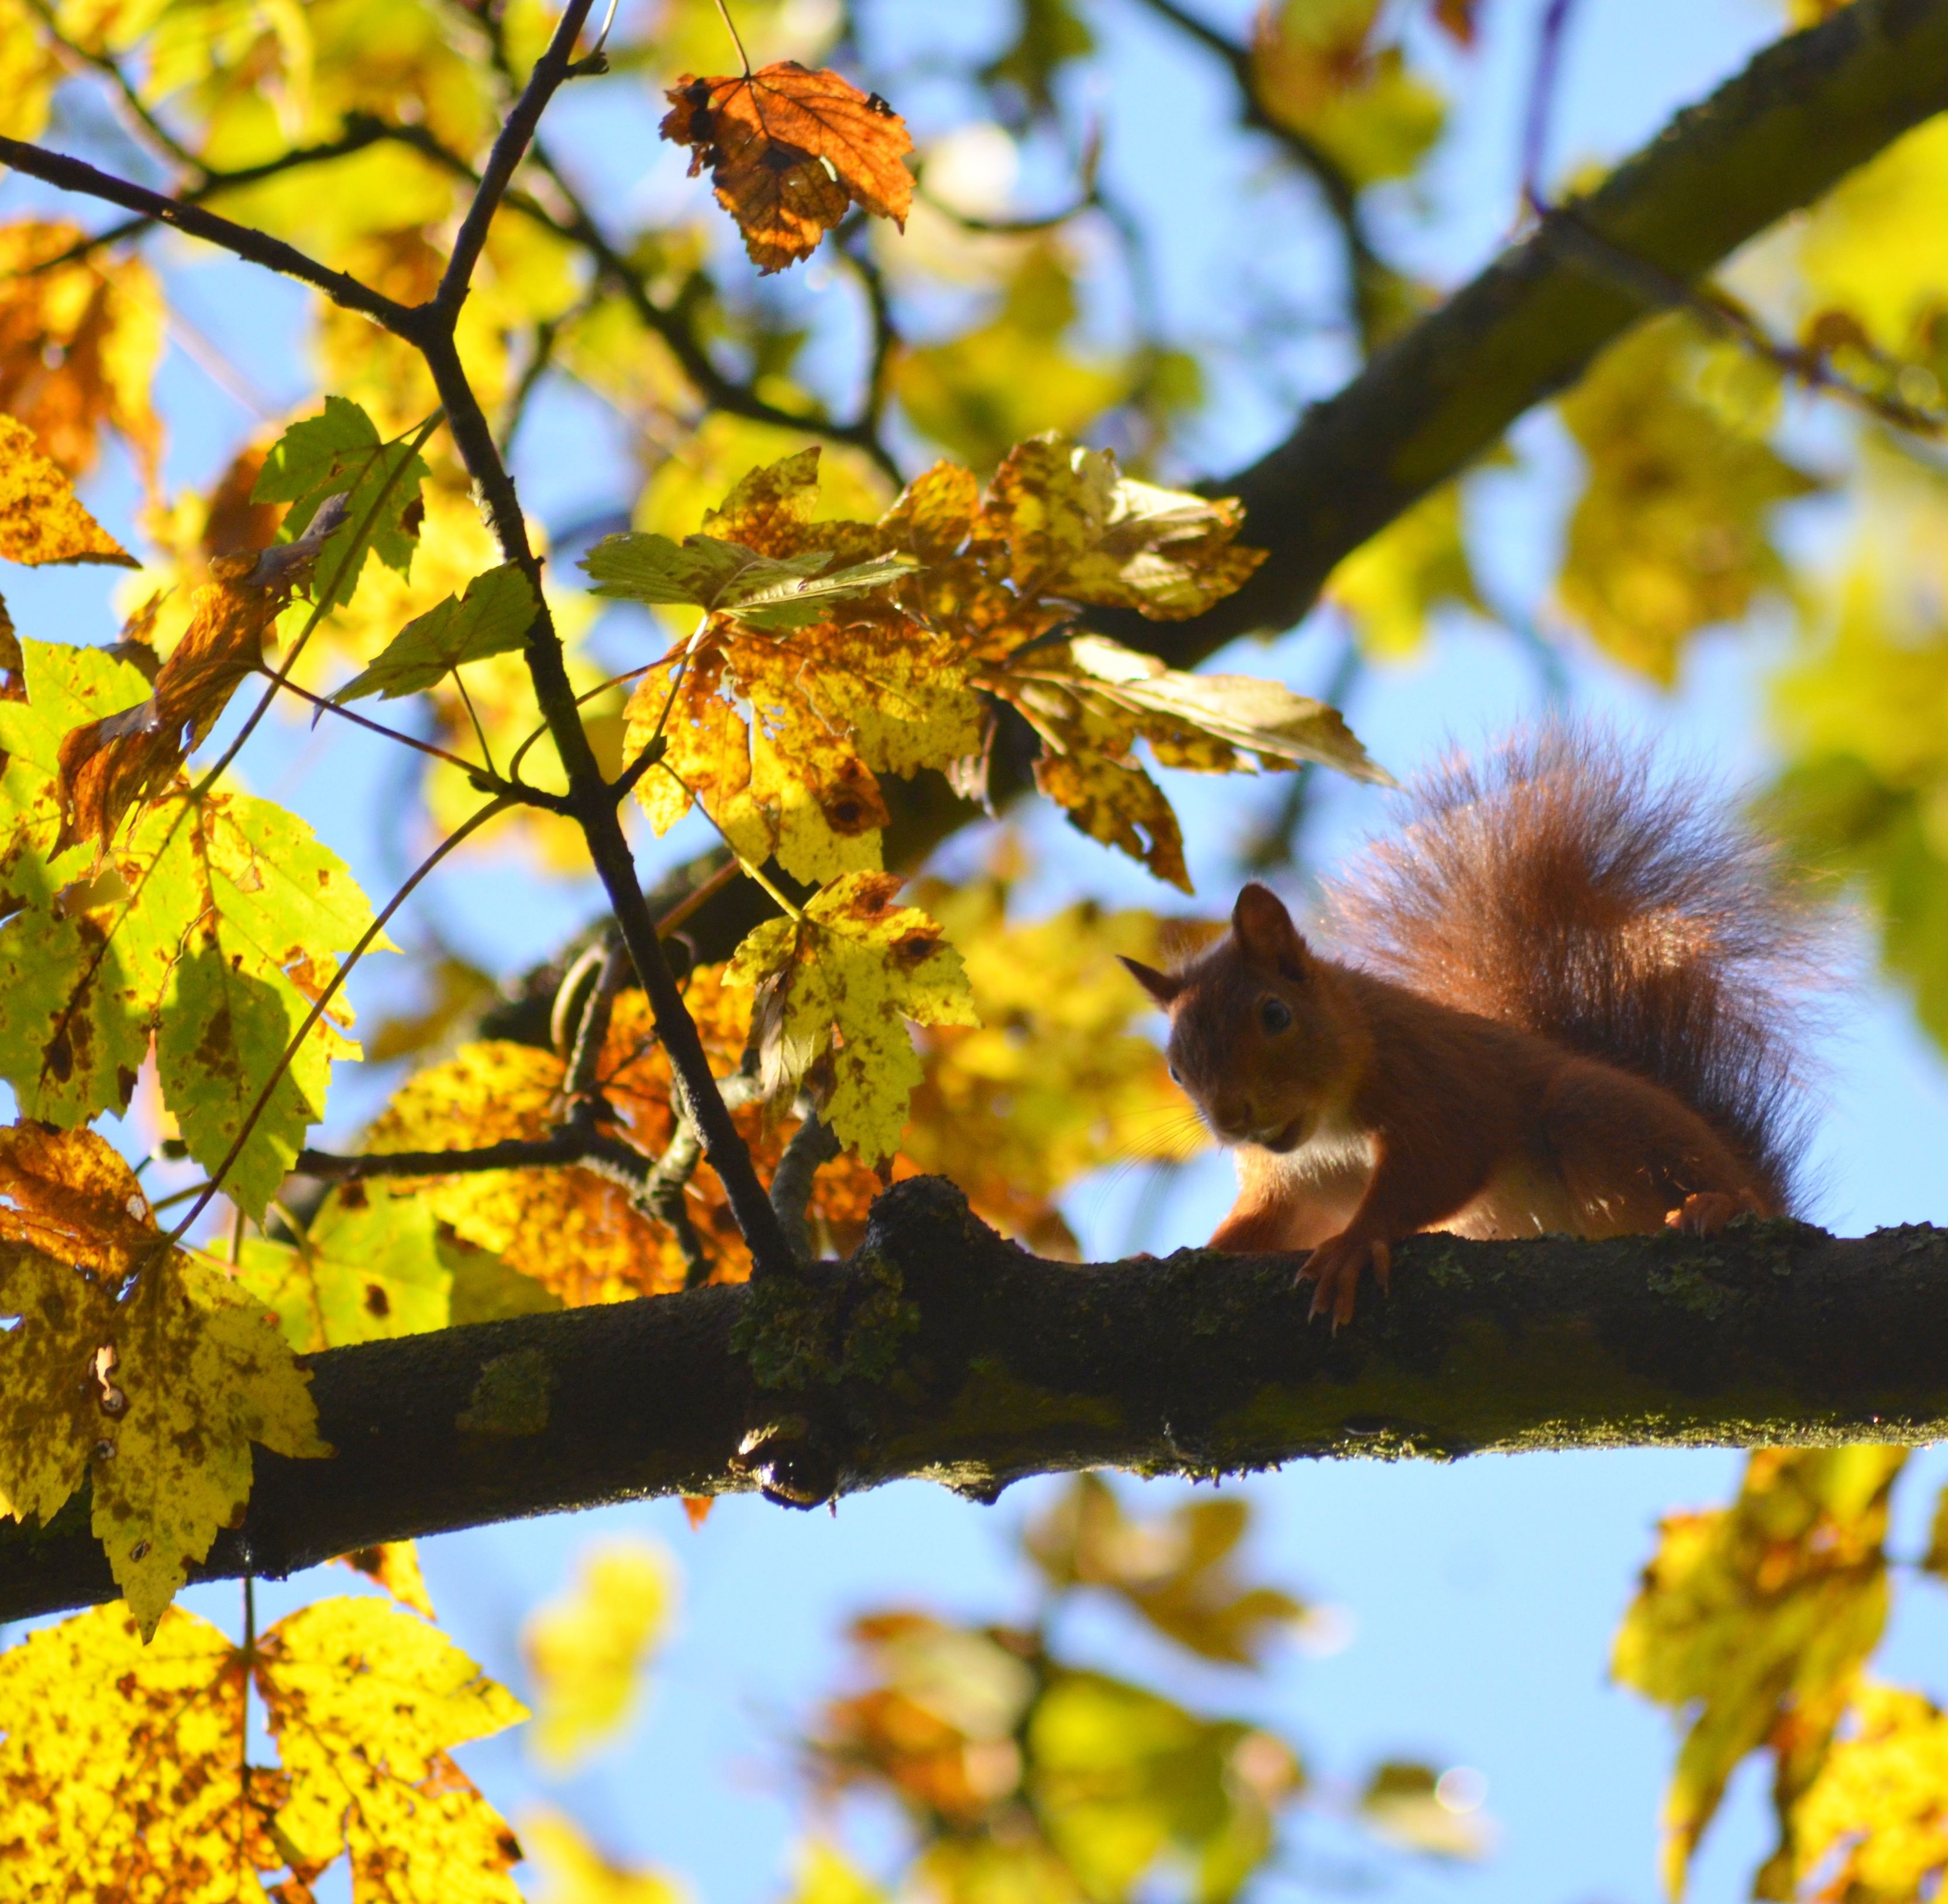
tree, nature, forest, branch, blossom, plant, sunlight, leaf, flower, produce, autumn, squirrel, yellow, flora, season, fauna, trees, hazelnut, woody plant